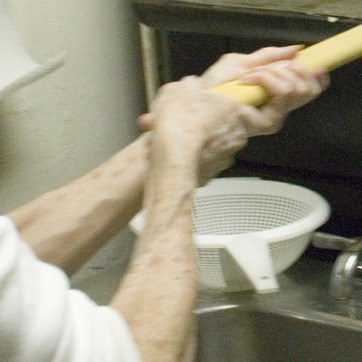
Material: skin